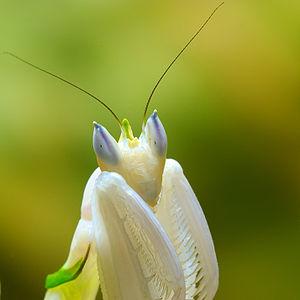
Mante orchidée (femme) (Hymenopus coronatus)